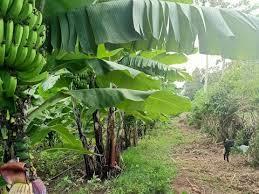
Katika shamba hili kubwa, kuna mimea ambayo imepandwa, ndizi la rangi kijani kibichi inaonekana kumea kwa utaratibu. Ni mingi na yanaweza kuwa ya kuivisha au kupikwa kabla ule.